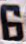
Number: 6